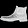
Label: Ankle boot